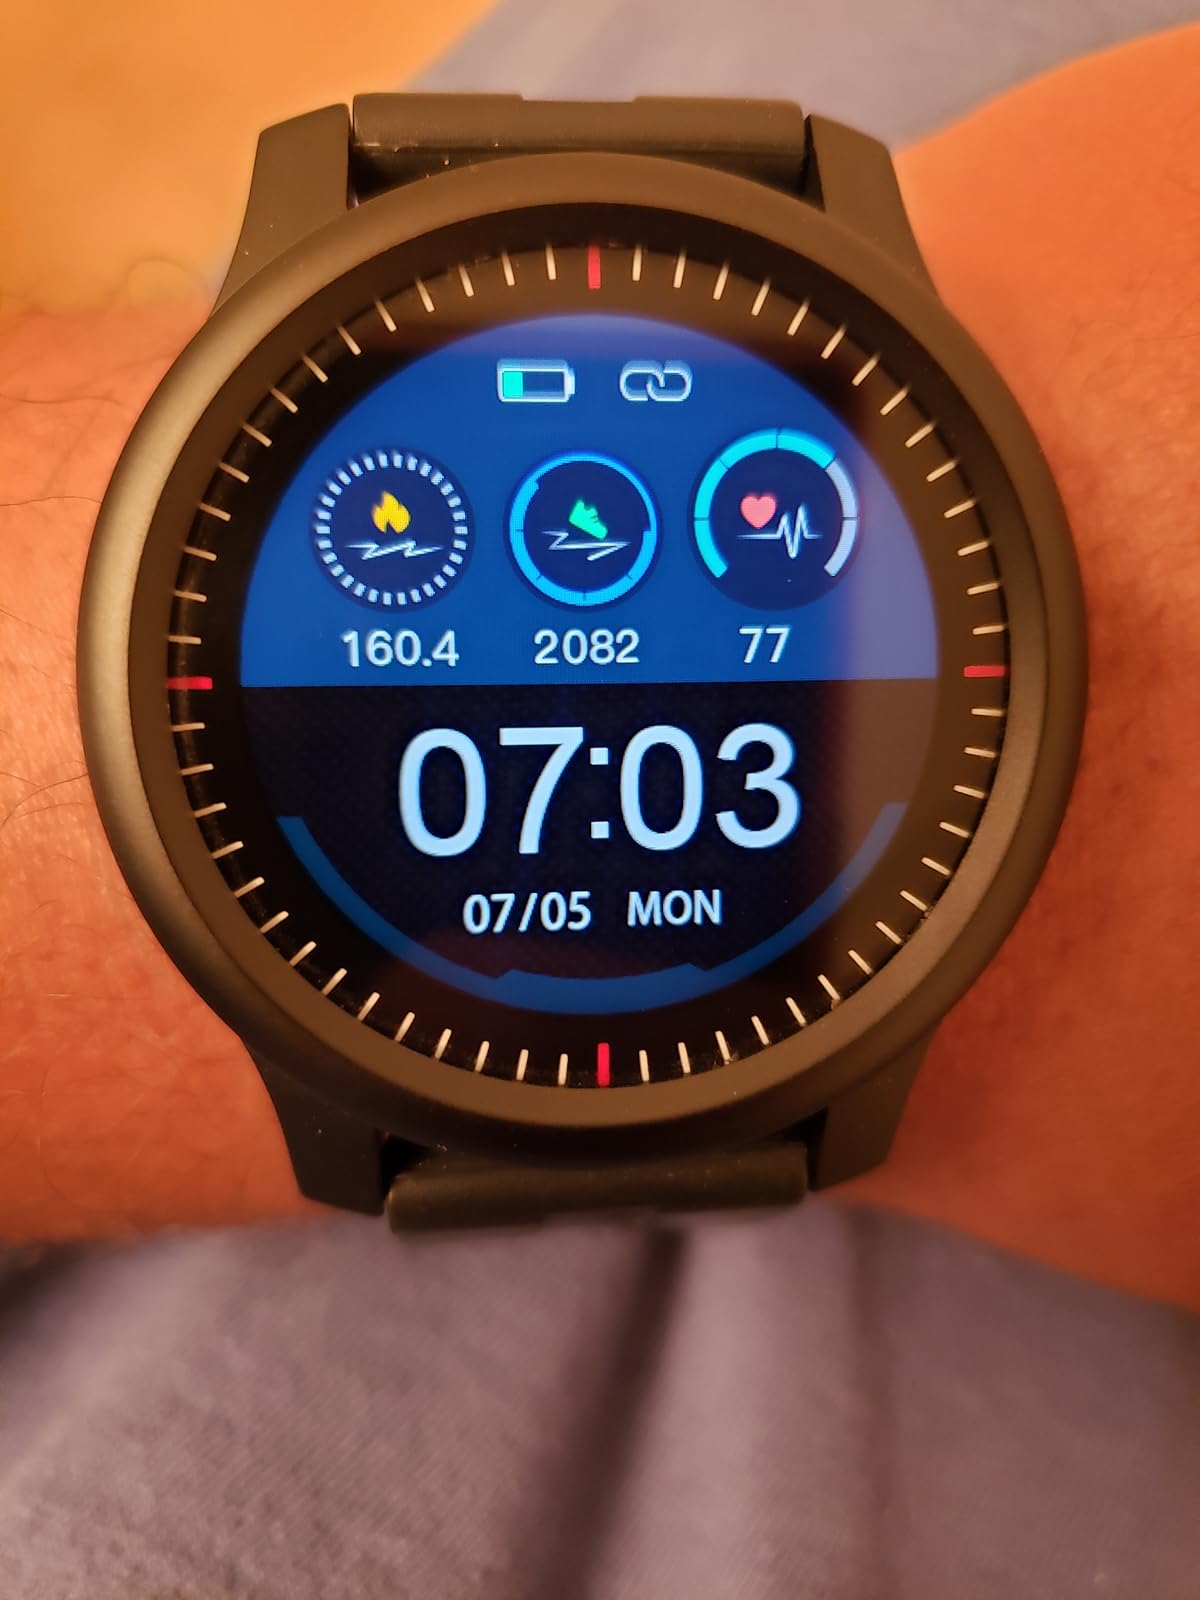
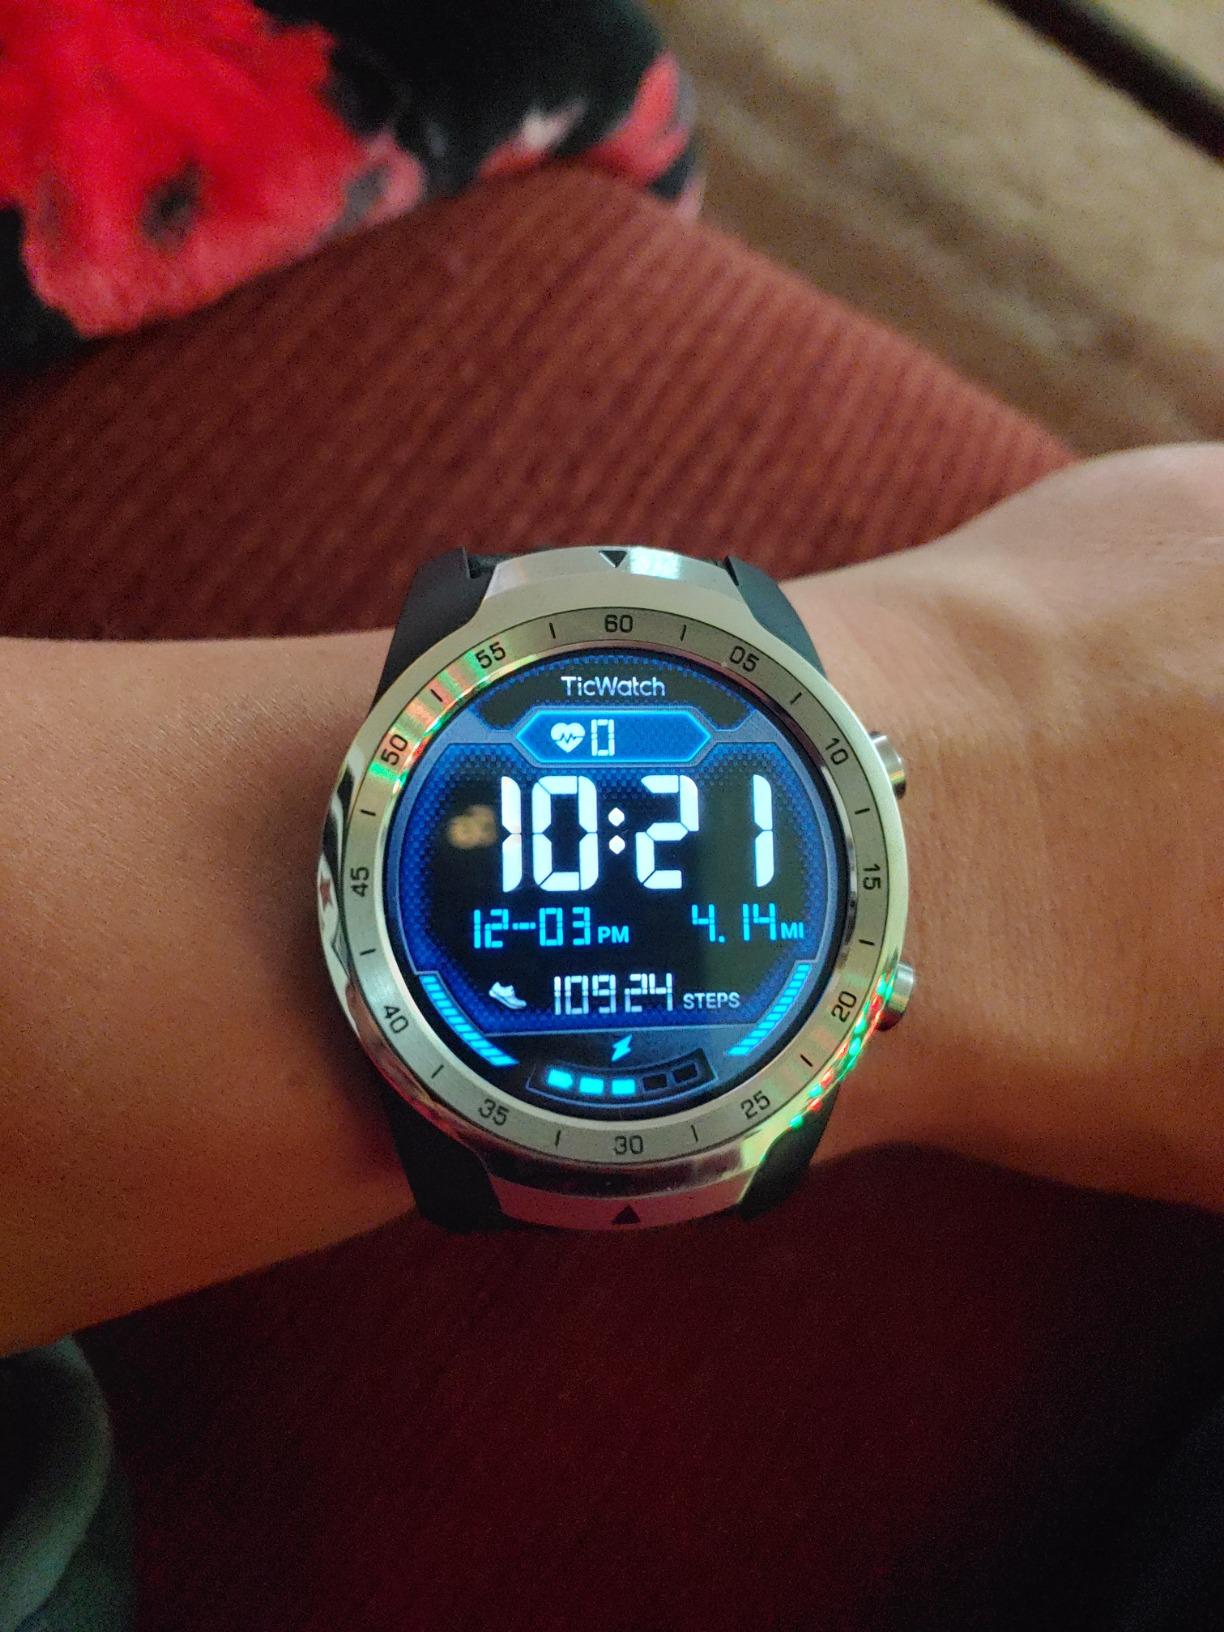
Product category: smartwatch
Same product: no